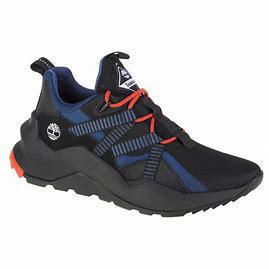
Brand: Timberland
Model: Madbury